Dalston Hall

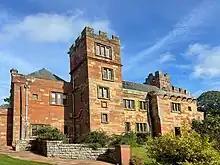
Dalston Hall

Dalston Hall is a fortified country house at Dalston in Cumbria, England. It is a Grade II* listed building.